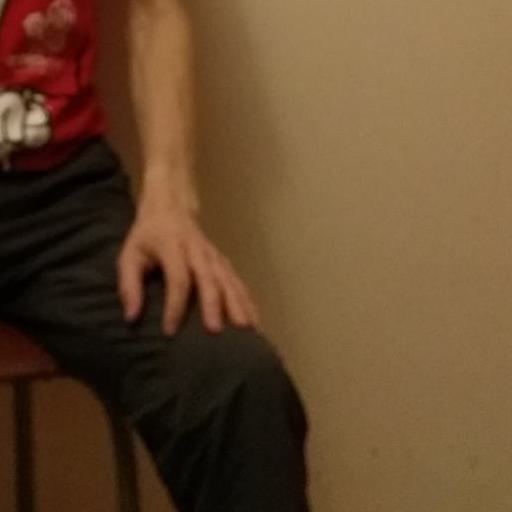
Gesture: no_gesture